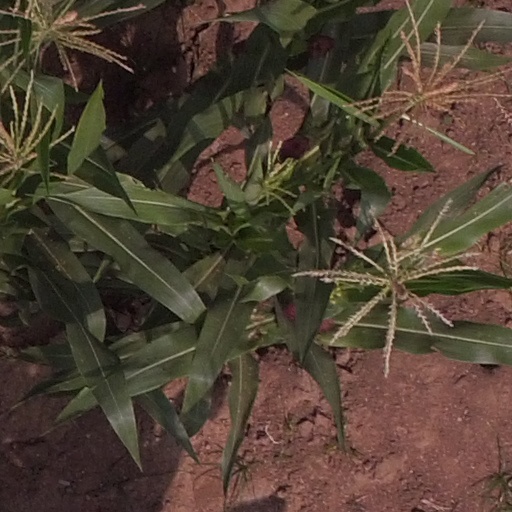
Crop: maize; corn